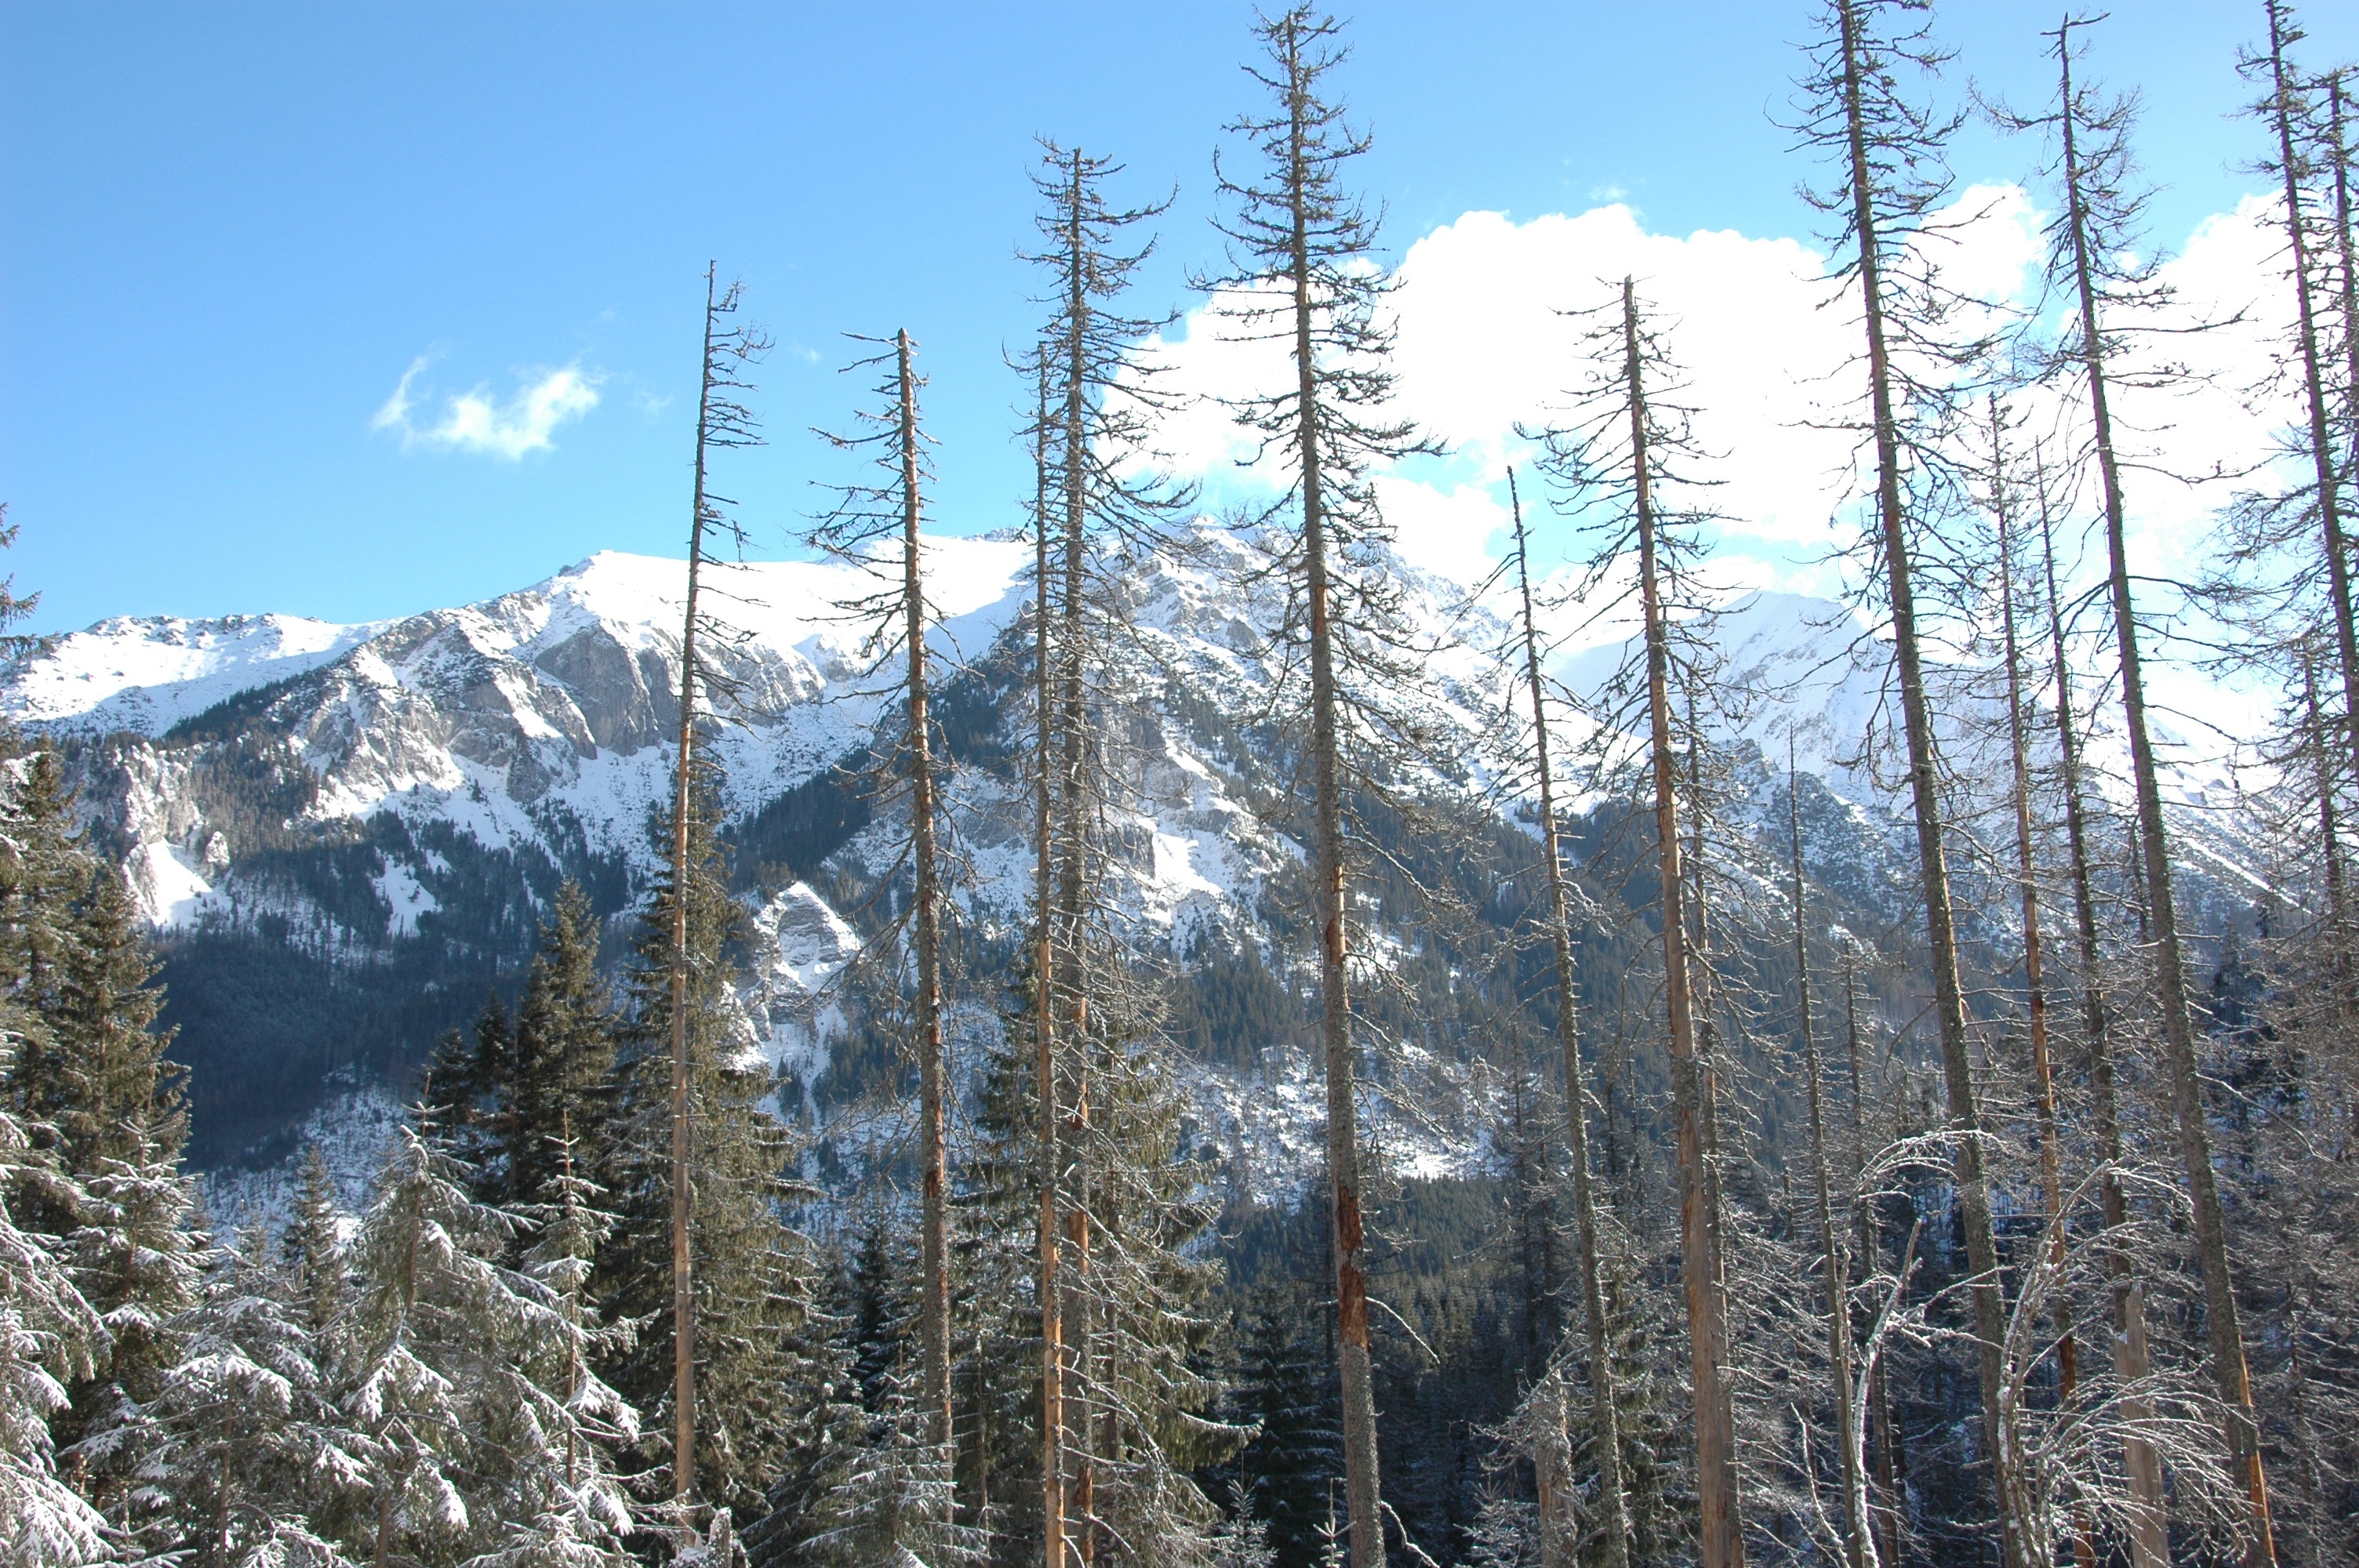
tree, forest, wilderness, mountain, snow, winter, mountain range, ice, weather, fir, season, ridge, spruce, mountains, piste, larch, ecosystem, tatry, biome, woody plant, mountainous landforms, temperate coniferous forest, geological phenomenon